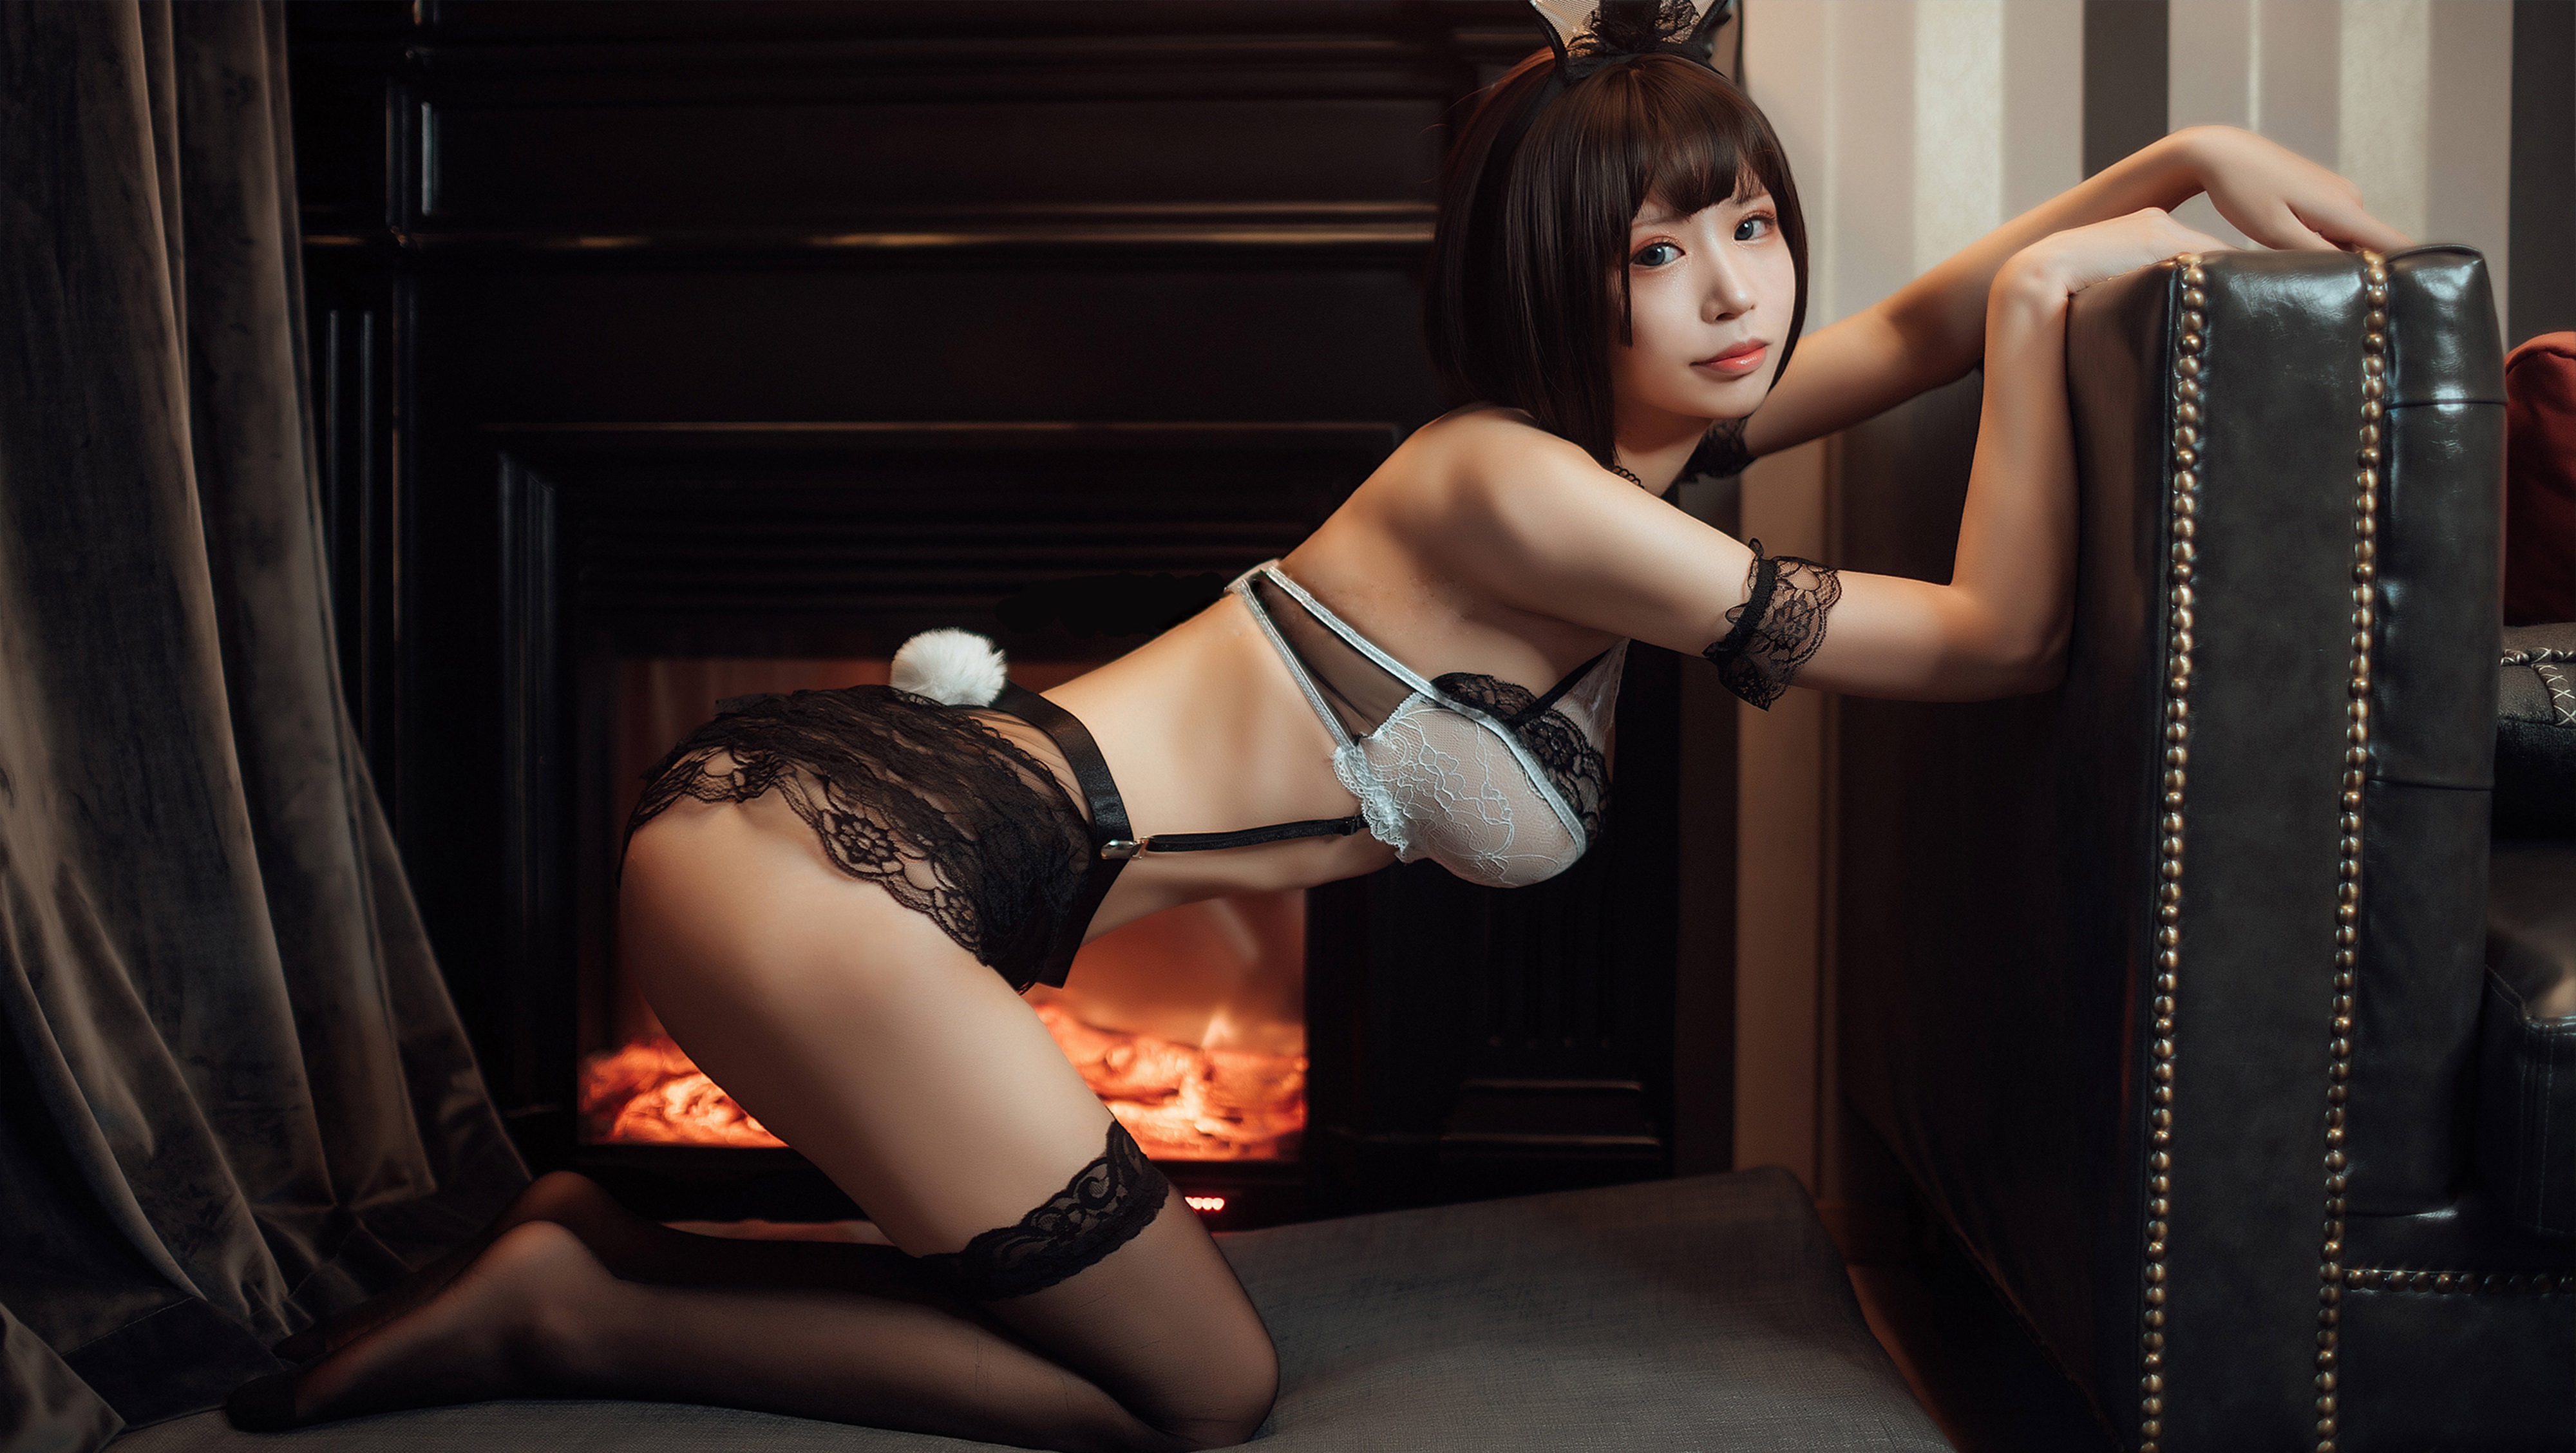
woman, sexy, joint, arm, leg, muscle, human body, flash photography, thigh, waist, knee, finger, black hair, fashion design, long hair, human leg, fetish model, lingerie, abdomen, fashion model, trunk, brown hair, sitting, art model, elbow, jewellery, fashion accessory, gravure idol, chest, flesh, boot, sandal, cg artwork, undergarment, room, photo shoot, stocking, glove, agent provocateur, model, sportswear, portrait photography, eyewear